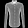
Label: Shirt